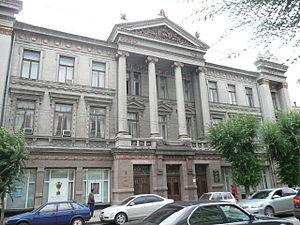
Le musée d'art de Samara situé à Samara en Russie, est le musée d'art le plus important de la région de la Volga.
Cet article présente une liste non exhaustive de musées en Russie